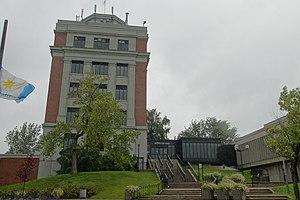
LaSalle est un des dix-neuf arrondissements de la ville de Montréal, au Québec. Avant les réorganisations municipales québécoises de 2002, LaSalle était une ville constituée en 1912 par la dissolution de la municipalité de paroisse des Saints-Anges-de-Lachine.